Wairakei Power Station

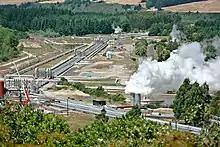
Pipes running from the Power station

The use of steam from the field has had a number of visible effects on the local environment. Visible geothermal activity has increased (due to changes in the water table / water pressure allowing more steam to be created underground, upsurging at places like Craters of the Moon), while there has also been some land subsidence and reduction in steam volumes from the field after some decades of use. Recent total electrical production has been sustained or increased with the investment in additional power stations such as the binary plant of 2005 designed for lower-temperature generation, but the total still does not reach the early power levels such as the 192MW reported in 1965 (NZED Annual Statistics), for instance. Some power stations in the field are now capped in their extraction capacities and a substantial part of the water / steam is being reinjected after use.